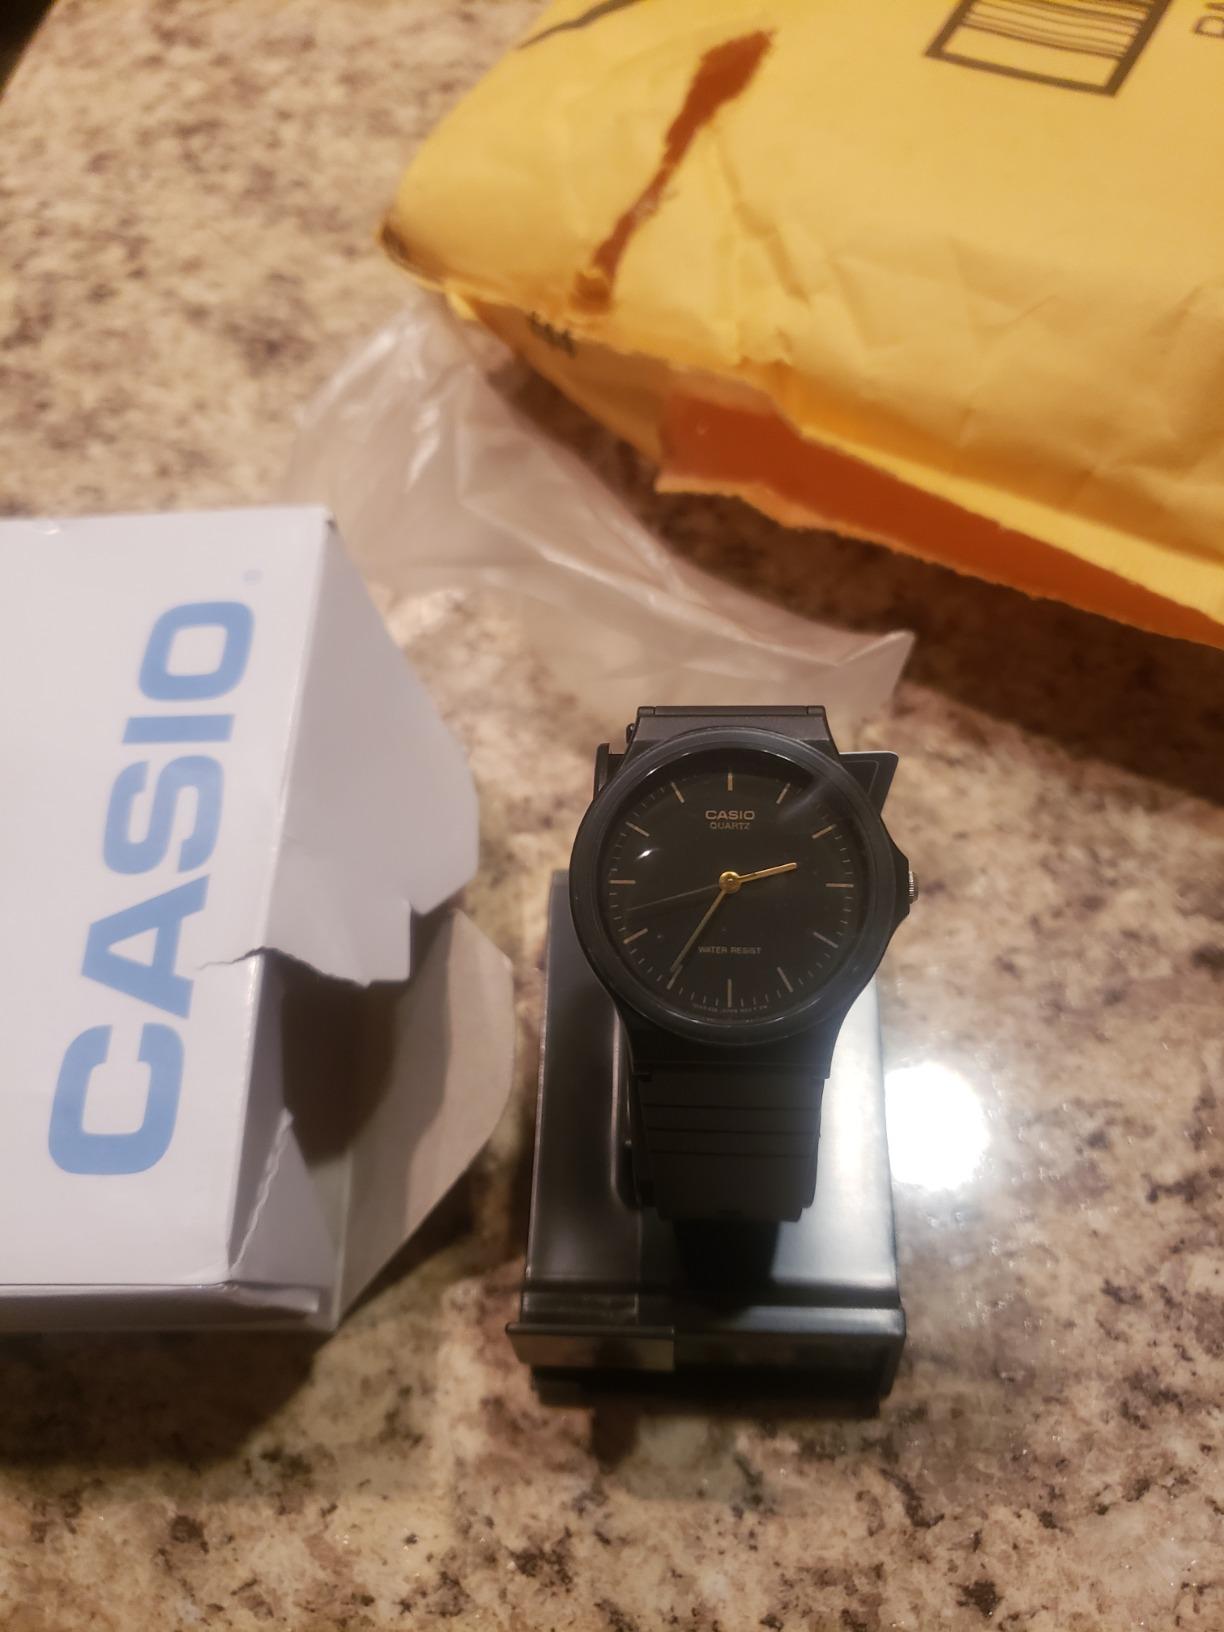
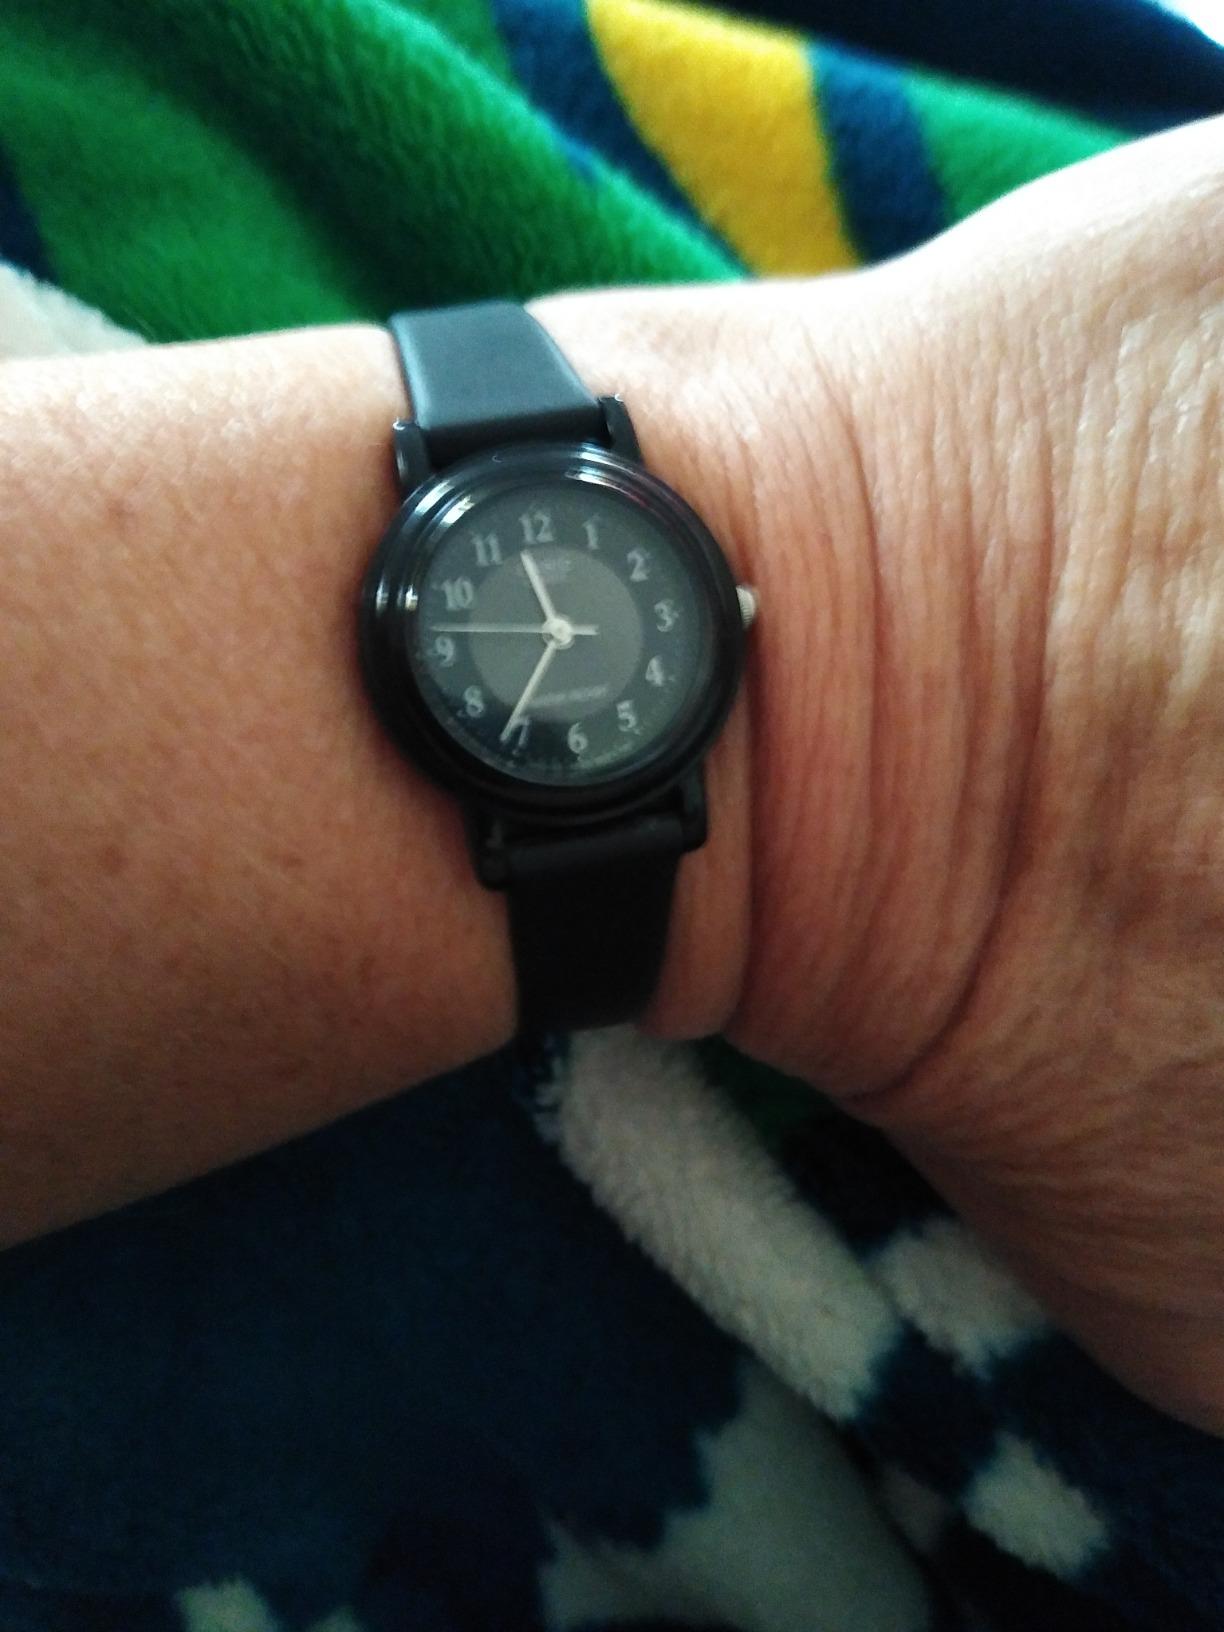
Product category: accessories_watch
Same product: no